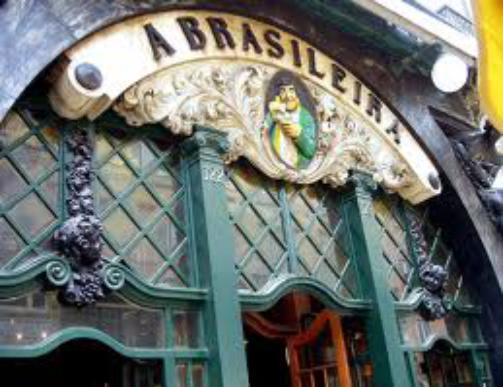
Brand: Cafe A Brasileira
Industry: Food